Ferron Presbyterian Church and Cottage

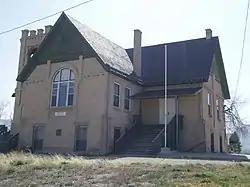

Ferron Presbyterian Church and Cottage (also known as the American Legion Hall) is a historic Presbyterian church at Mill Road and 3rd West in Ferron, Utah.